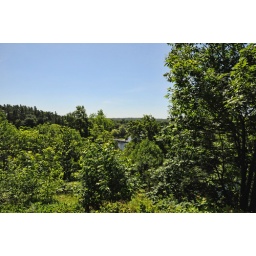
The tiny white and blue bit in the middle, is the bridge we crossed earlier.